Stegosaurus

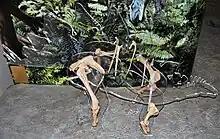
Partial juvenile "Stegosaurus" skeleton on display with cast bones at Dinosaur National Monument in Utah

A 2013 study concluded, based on the rapid deposition of highly vascularised fibrolamellar bone, that "Kentrosaurus" had a quicker growth rate than "Stegosaurus", contradicting the general rule that larger dinosaurs grew faster than smaller ones.